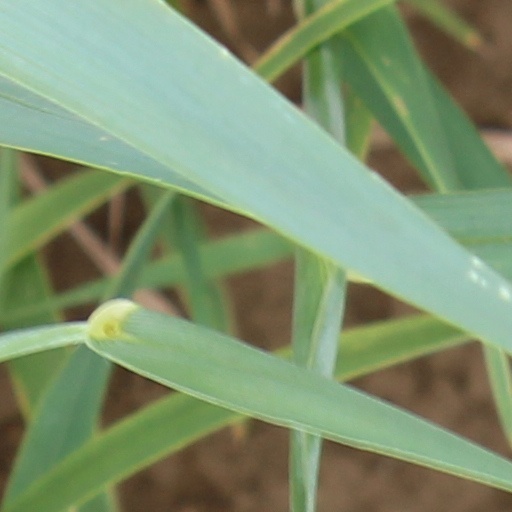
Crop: wheat